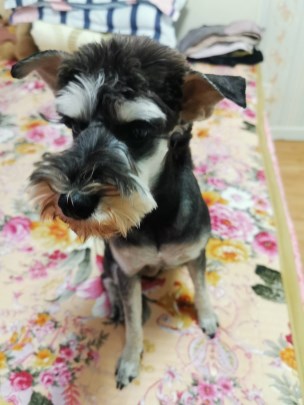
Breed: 2342-n000102-miniature_schnauzer